Ivan Sirko

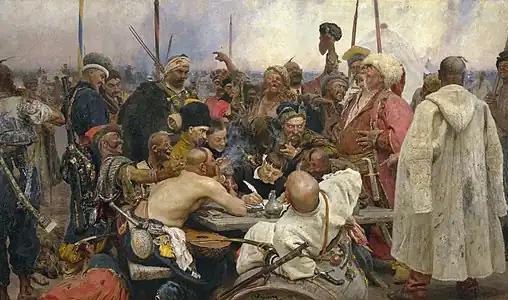
"Reply of the Zaporozhian Cossacks" by Ilya Repin.

Sirko’s legacy was also met with controversy and criticism among some Ukrainian historians. Dmytro Doroshenko blamed Sirko for having "unprincipled politics", "demagogic tendencies" and even "absence of rational reasoning" in his actions. That is, blocking actions of Cossack Hetmans to form a Cossack state independent from Tsardom of Russia and Polish-Lithuanian Commonwealth. History of Ruthenians gives an extreme assessment of Sirko: "Sirko was a remarkable man and of rare qualities as far as courage, discrimination, and military successes were concerned . . . and yet he was also a Zaporozhian, and therefore a species of clown or madman". However, Ivan Sirko remained an advocate of autonomous Cossack Ukraine, despite changing his political views many times. After a popular book, Iak kozaky voiuvaly (How the Cossacks Fought) was published in 1990, Ivan Sirko began to be viewed in a more positive and idealistic image. According to this book: "the famed Cossack leader was a deeply religious man, an altruistic ascetic who almost never consumed alcohol and was known for his strength, valour, and high moral standards".